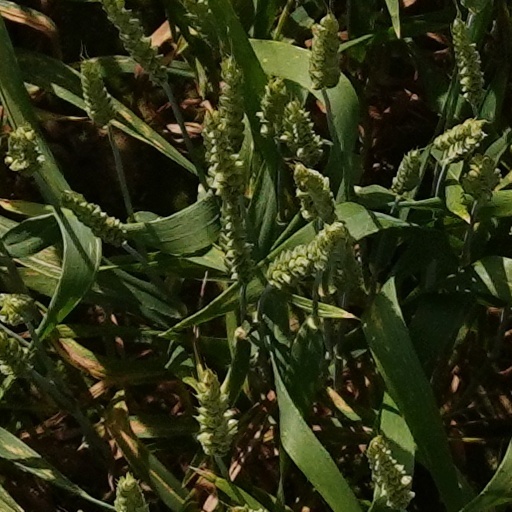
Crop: wheat